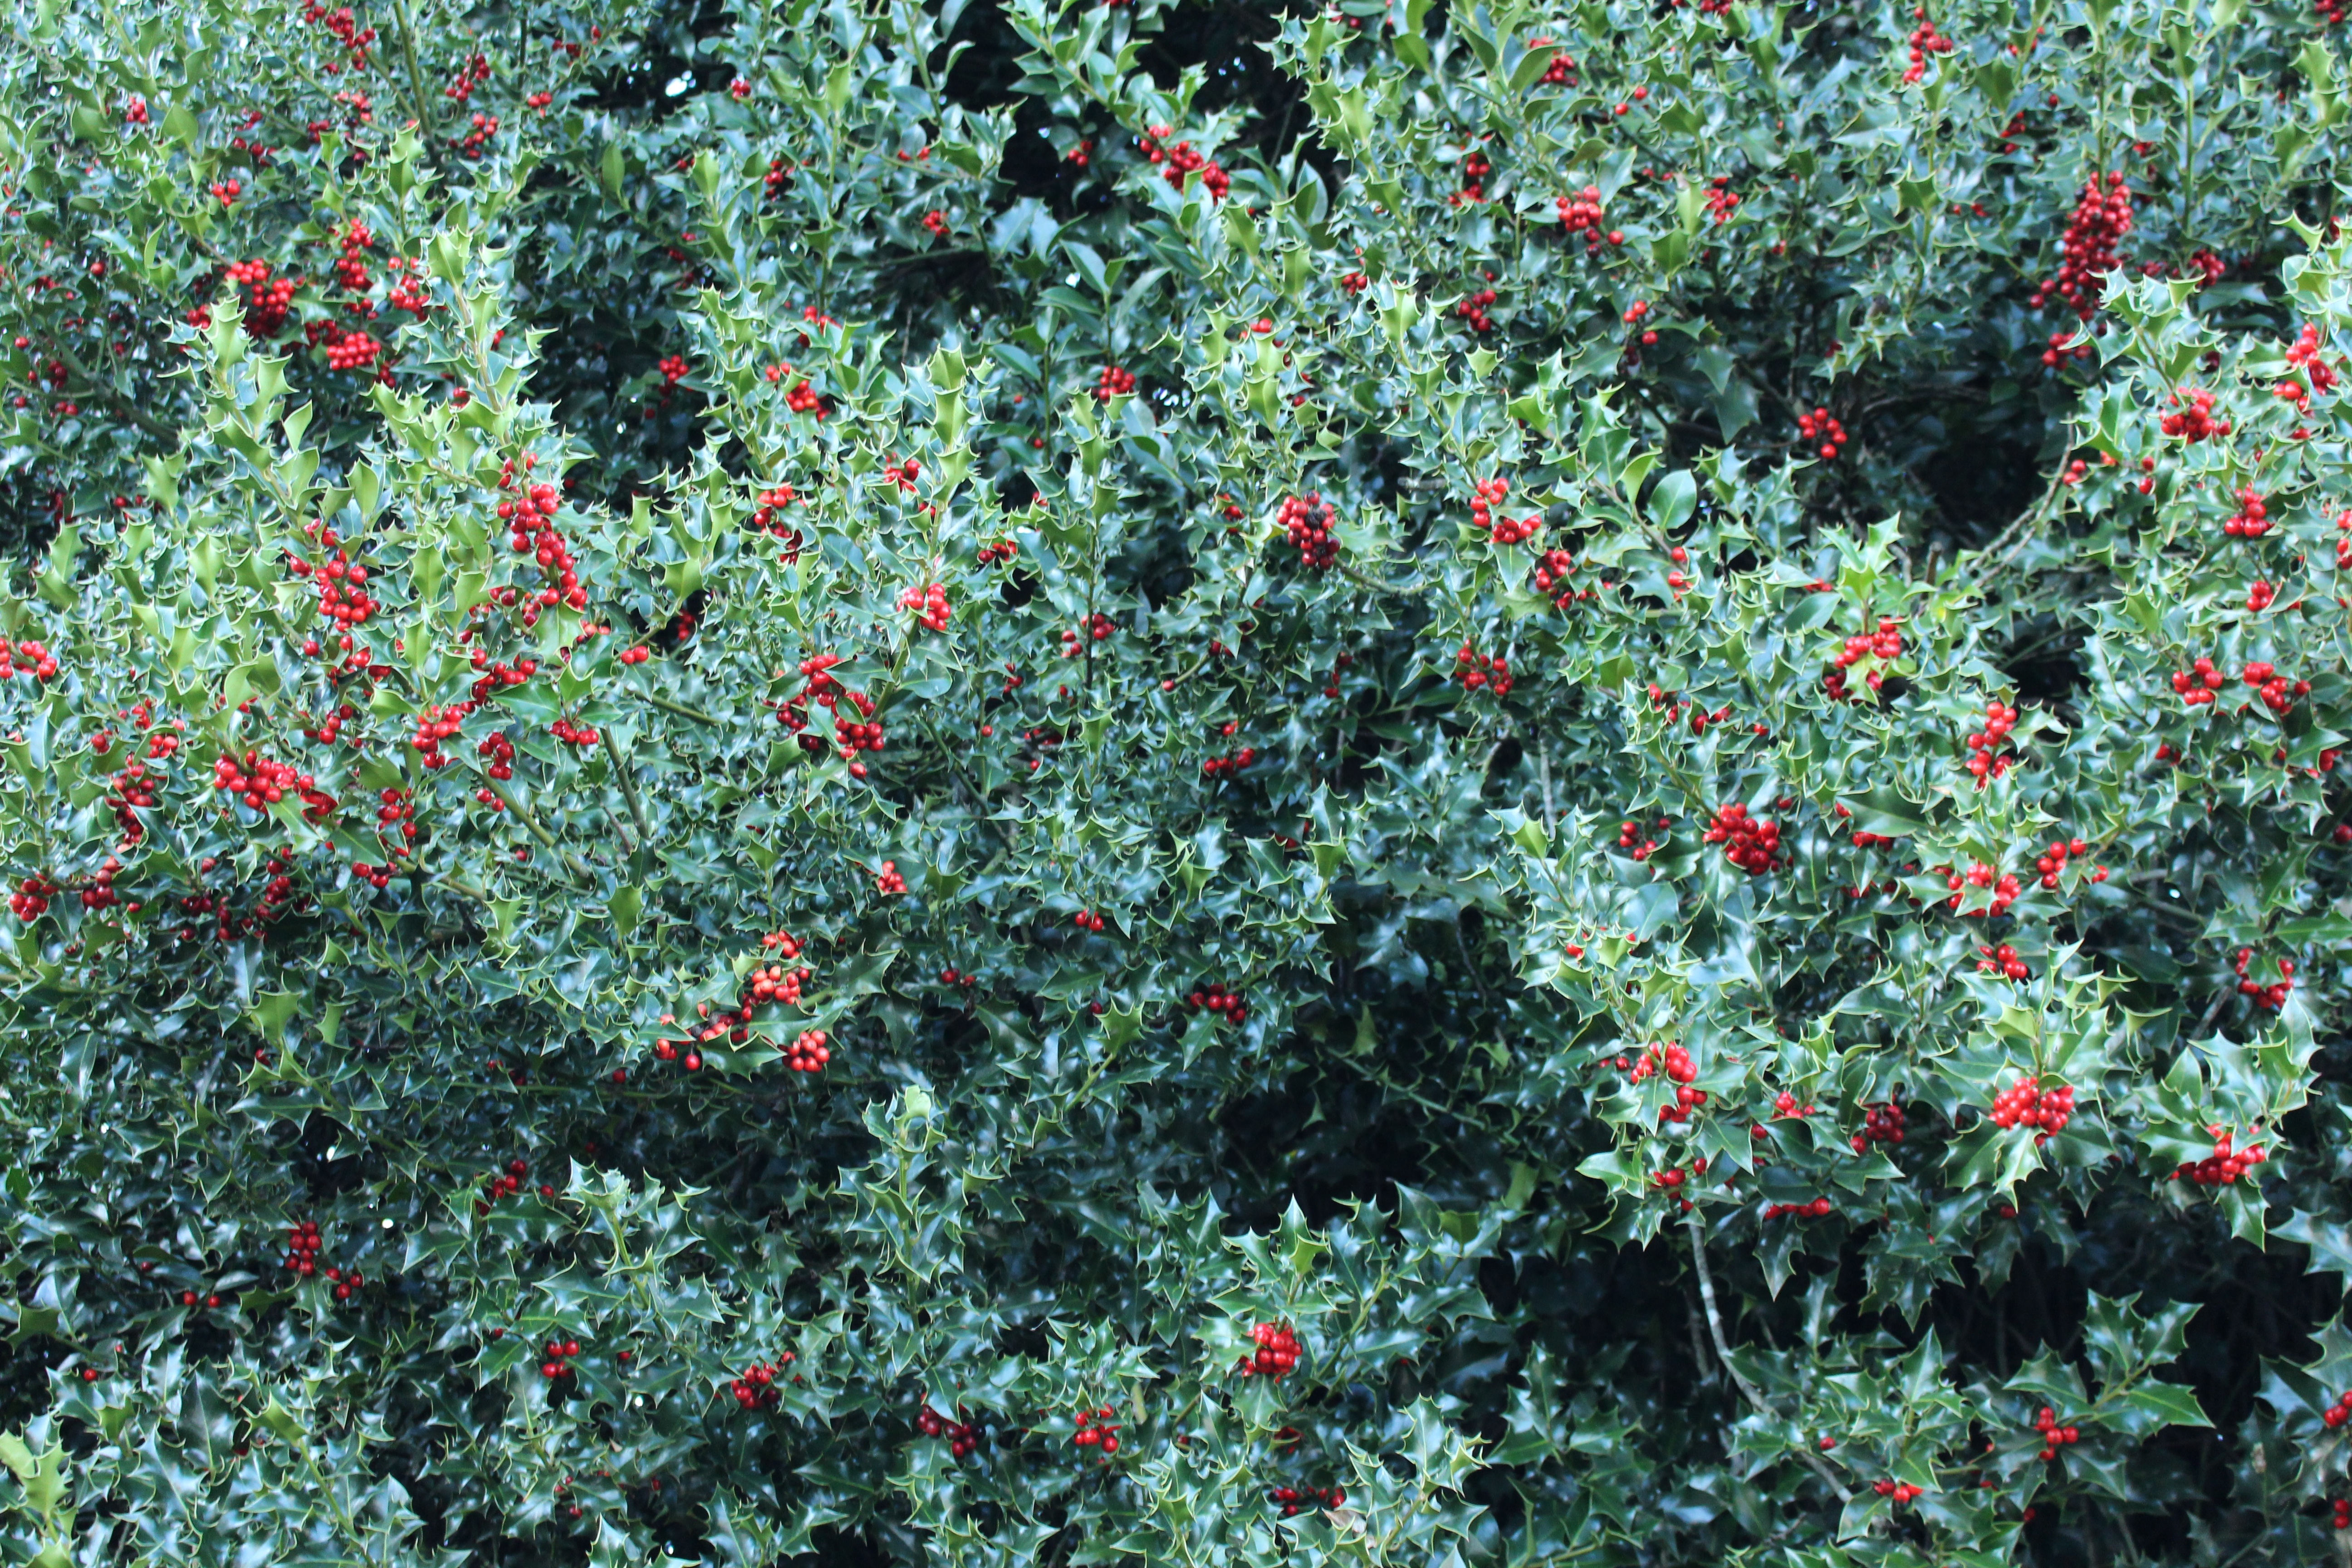
tree, nature, plant, green, evergreen, flora, holly, berries, vegetation, shrub, sorbus, heteromeles, subshrub, aquifoliaceae, aquifoliales, shrubland, pistacia lentiscus, buffaloberries, silver buffaloberry